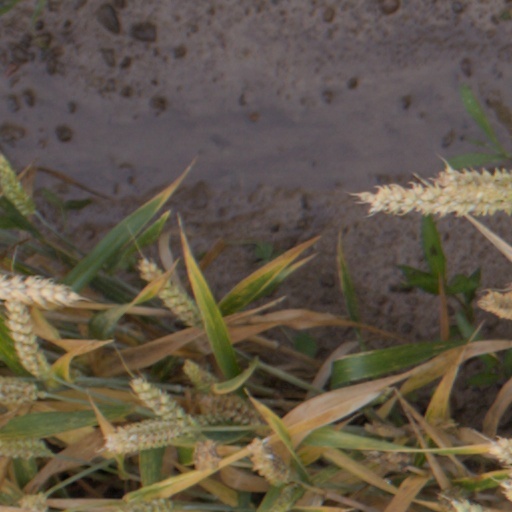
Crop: wheat